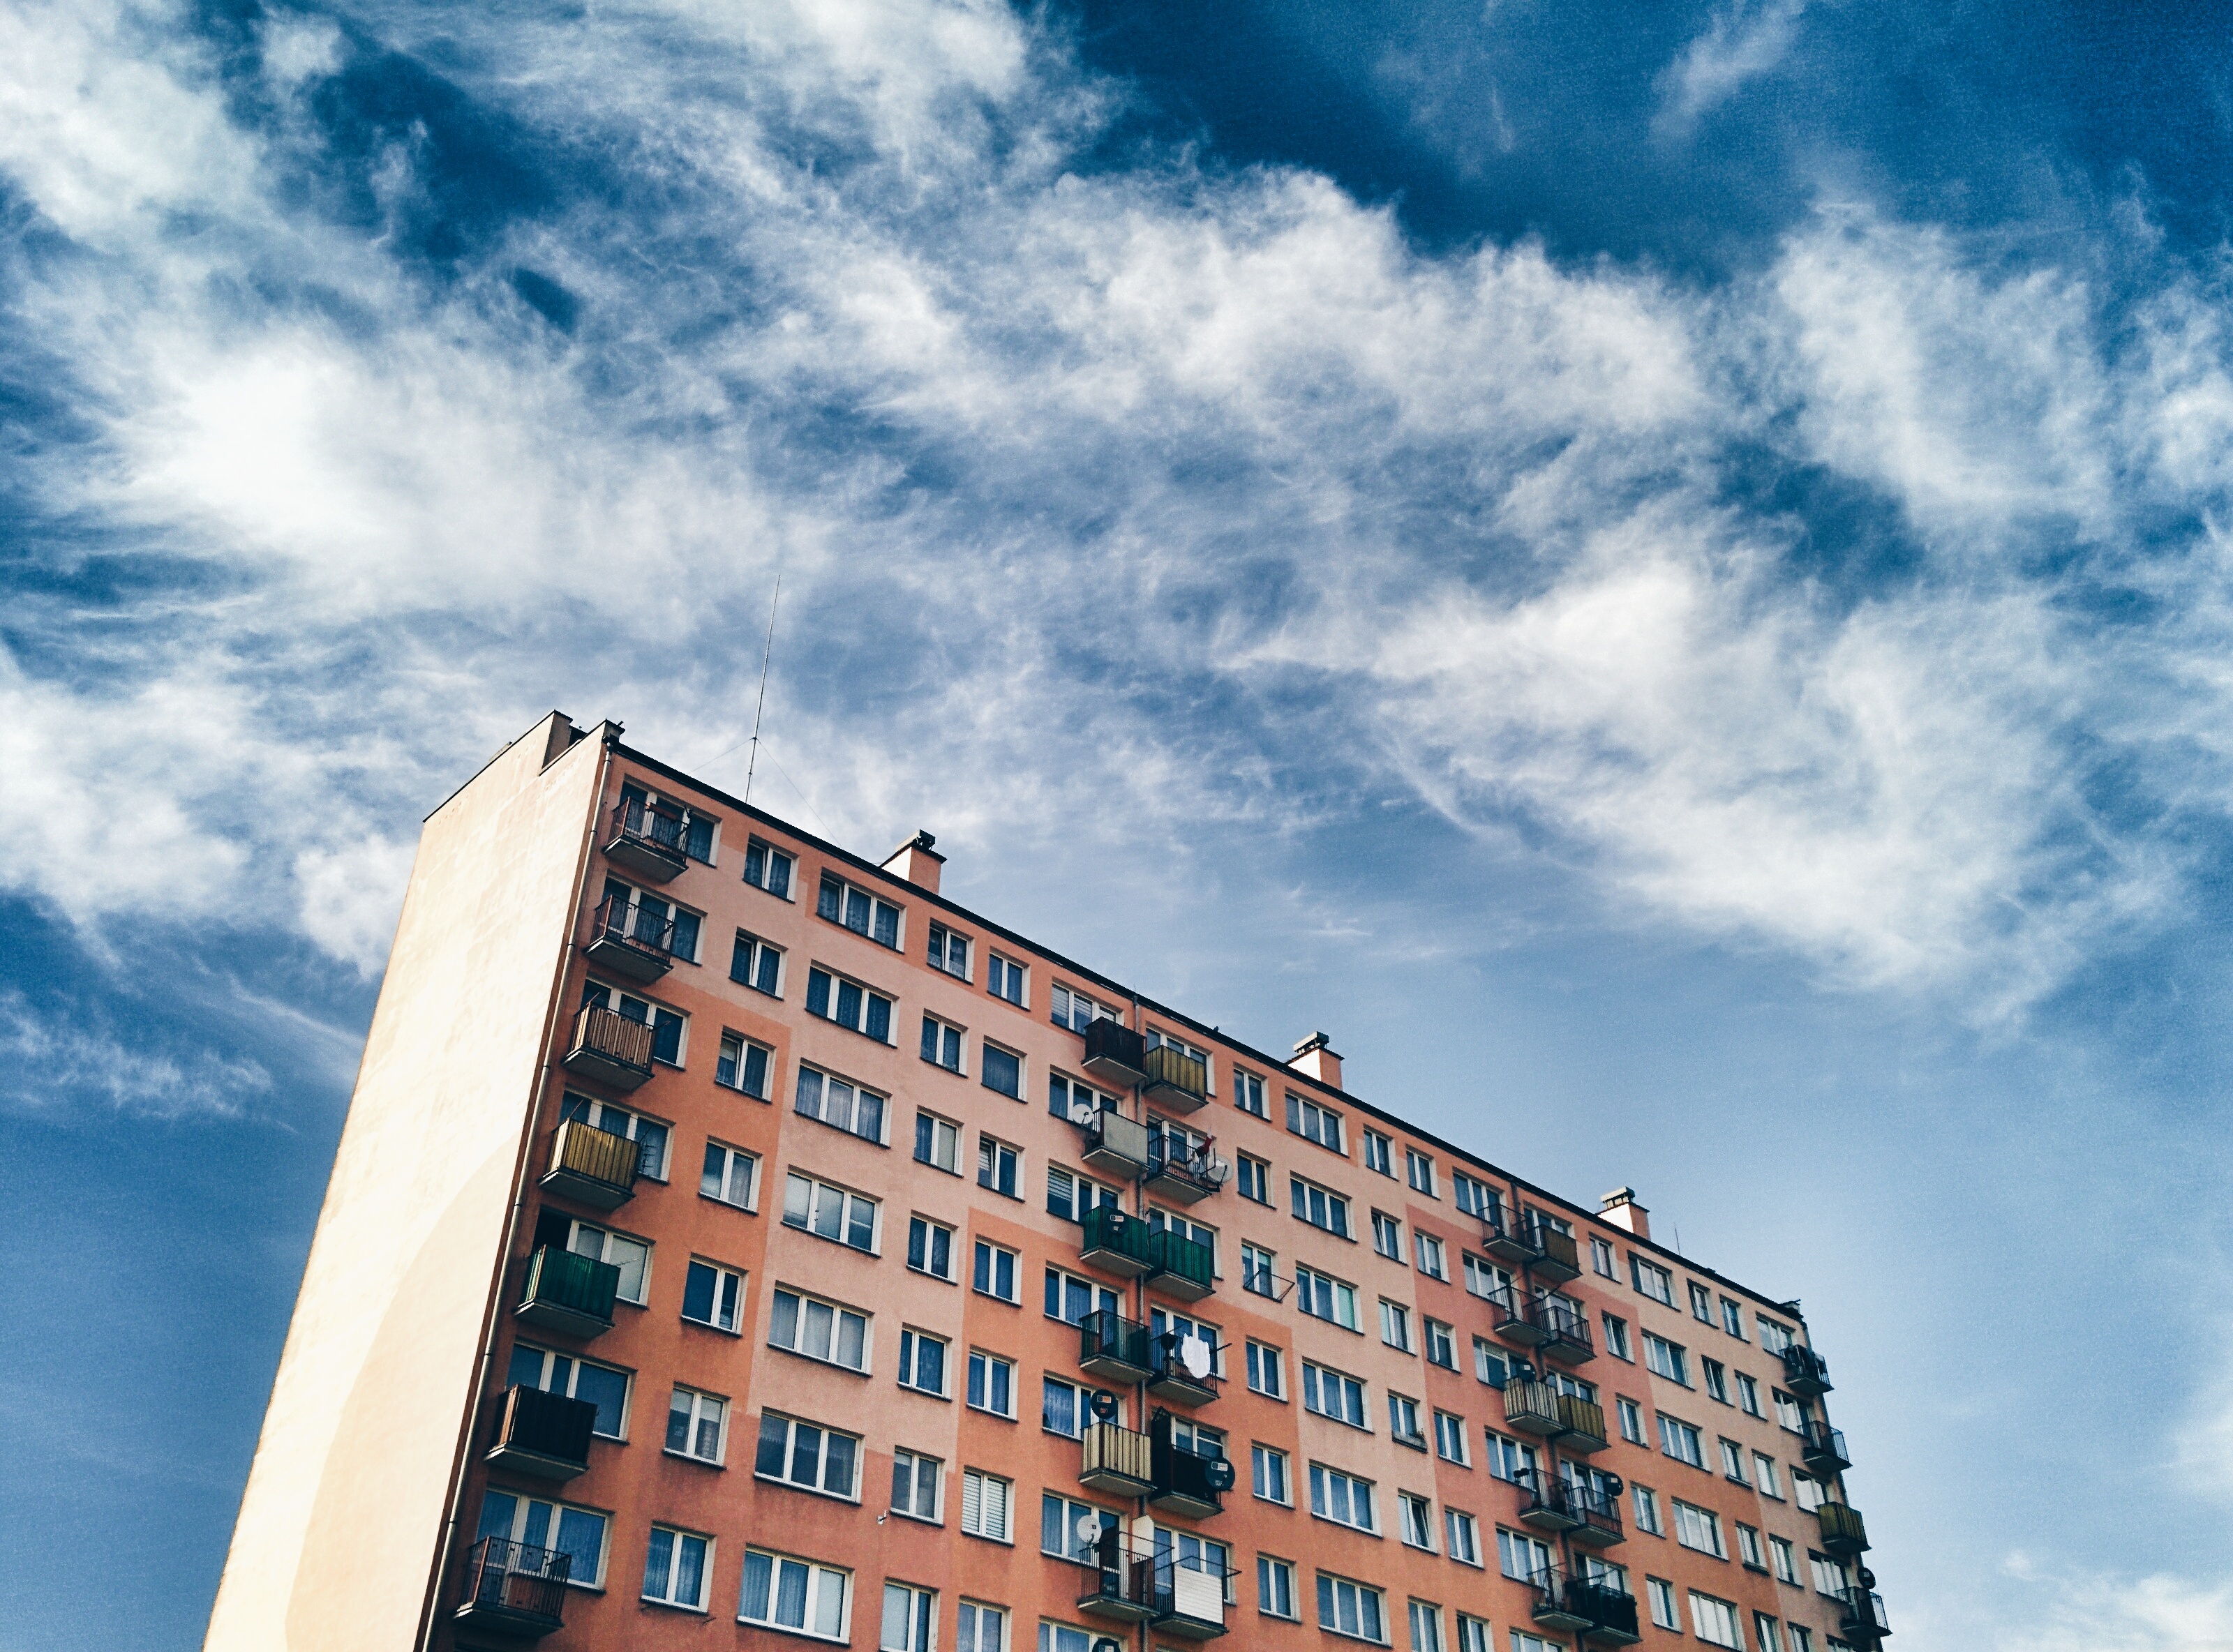
horizon, cloud, architecture, sky, skyline, building, city, skyscraper, cityscape, downtown, facade, blue, apartment, tower block, clouds, windows, neighbourhood, urban area, residential area